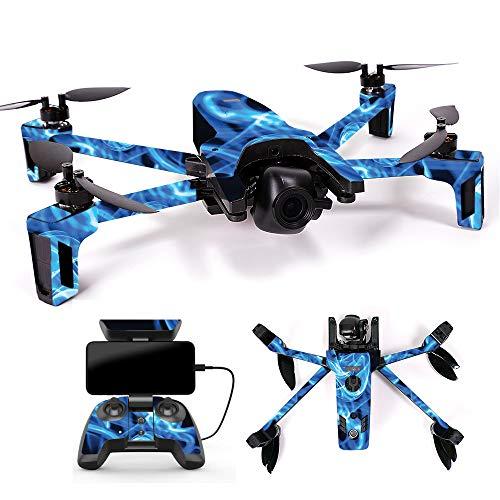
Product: MightySkins Skin Compatible with Parrot Anafi Drone - Blue Flames | Protective, Durable, and Unique Vinyl Decal wrap Cover | Easy to Apply, Remove, and Change Styles | Made in The USA
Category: Toys & Games | Hobbies | Remote & App Controlled Vehicles & Parts | Remote & App Controlled Vehicles | Quadcopters & Multirotors
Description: FLY IN STYLE: Show off your own unique style with MightySkins for your Parrot Anafi Drone Don’t like the Blue Flames skin We have hundreds of designs to choose from, so your Parrot Anafi Drone will be as unique as you are.
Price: $24.99
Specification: ProductDimensions:14x0.1x12inches|ItemWeight:0.16ounces|ShippingWeight:0.96ounces(Viewshippingratesandpolicies)|ASIN:B07H7R564R|Itemmodelnumber:PAANA-BlueFlames